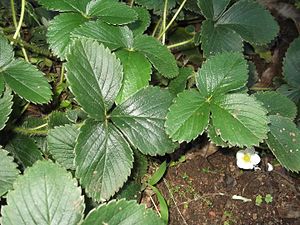
Chilejordbær / Galleri
Blade.
Chilejordbær, også skrevet Chile-Jordbær, er en flerårig, urteagtig plante med læderagtige blade og hvide blomster. Frugterne, de rødbrune jordbær, er store og velsmagende.